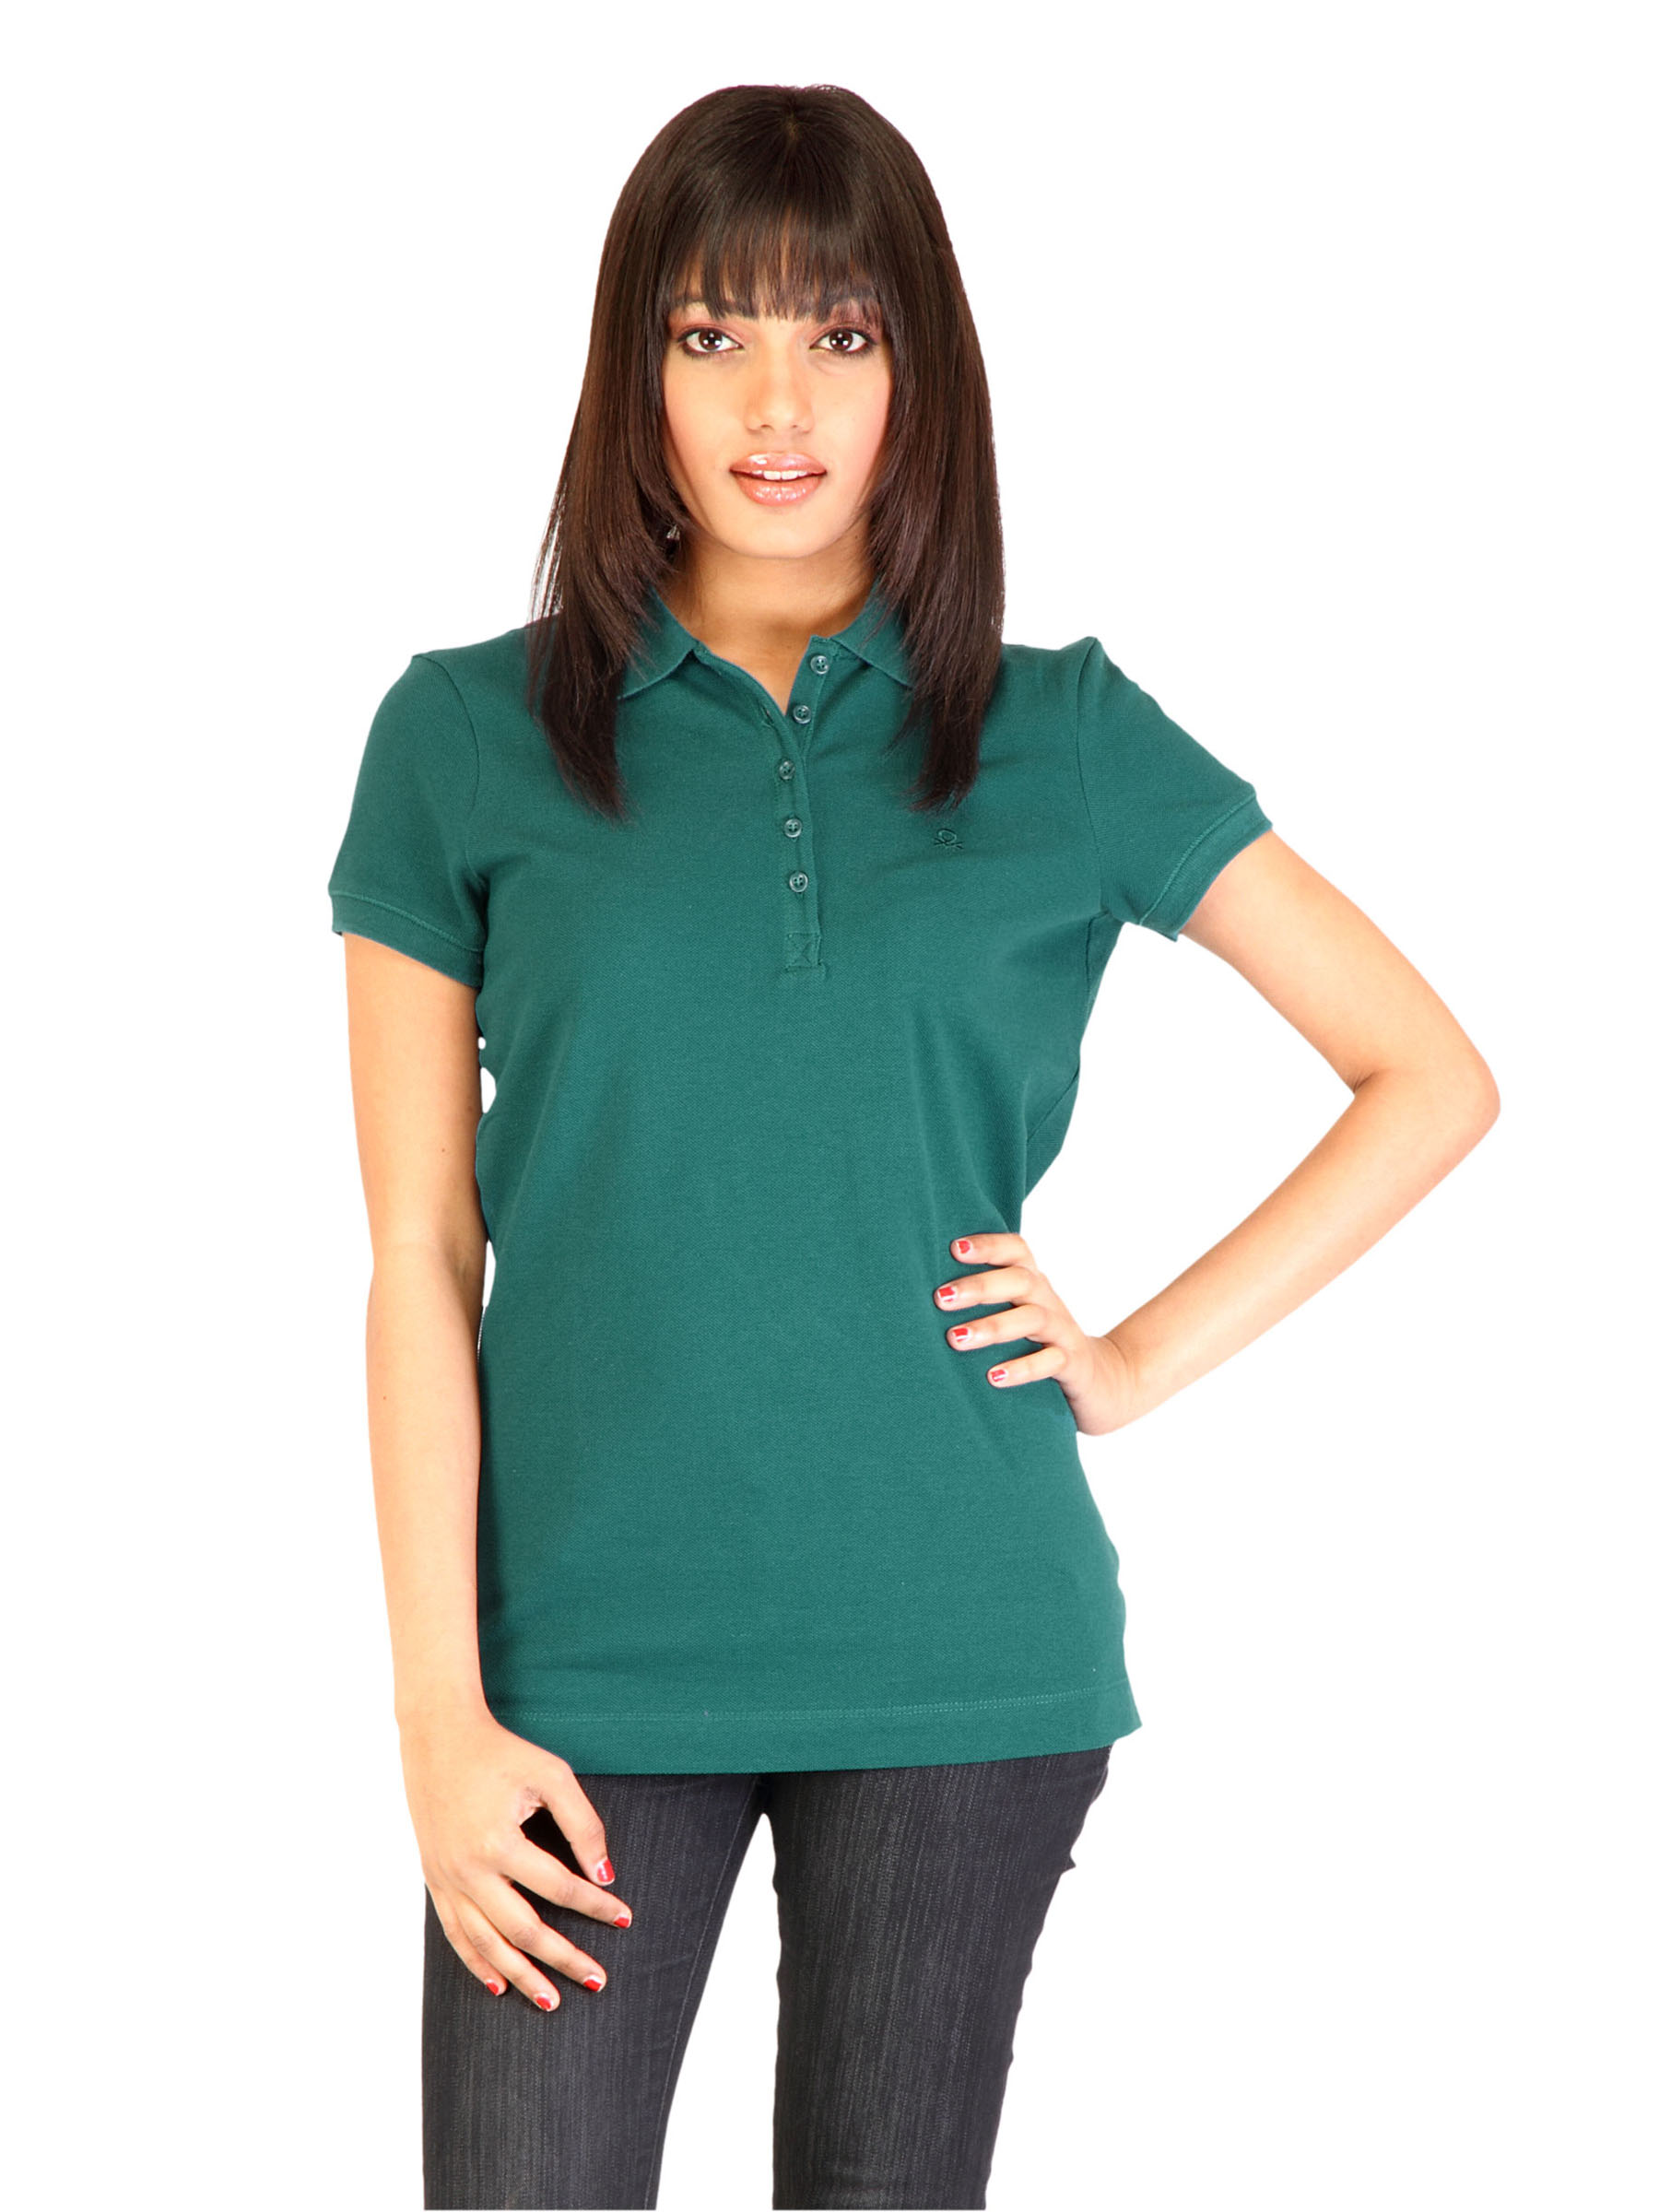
United Colors of Benetton Women Short Green T-shirt
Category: Apparel / Topwear / Tshirts
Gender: Women
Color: Green
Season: Fall 2011
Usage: Casual